Pirate Latitudes

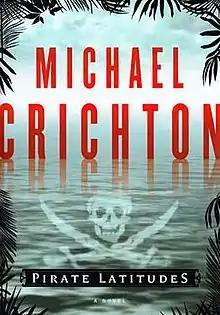
First edition cover

Pirate Latitudes is an action adventure novel by Michael Crichton, the sixteenth novel to be published under his own name and first to be published after his death, concerning 17th-century piracy in the Caribbean. HarperCollins published the book posthumously on November 26, 2009. The story stars the fictional privateer Captain Charles Hunter who, hired by Jamaica's governor Sir James Almont, plots to raid a Spanish galleon for its treasure.